Rosa Kershaw Walker

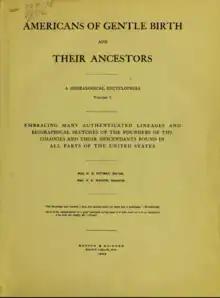
"Americans of gentle birth and their ancestors" (1903)

In 1903, with Hannah D. Pittman, she published "Americans of gentle birth and their ancestors : a genealogical encyclopedia" (St. Louis, Mo., Buxton and Skinner).